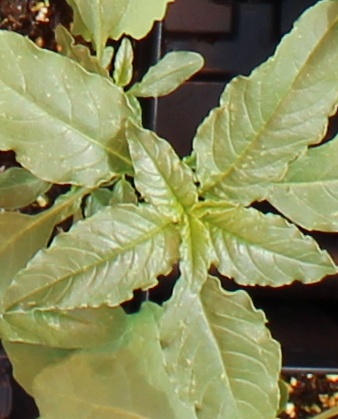
Label: Waterhemp